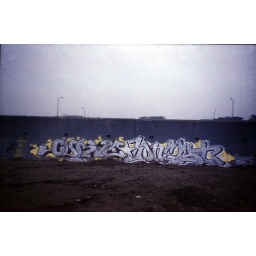
foggy. caught this graf piece on the wall at ocean beach in frisco. Loreo Lens-in-a-Cap (f/5.6)